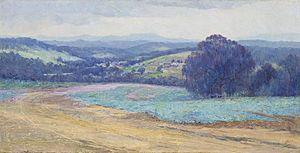
Clara Southern est une peintre australienne associée à l'école d'Heidelberg, également connue sous le nom d'impressionnisme australien. Elle est active entre les années 1883 et sa mort en 1940 Physiquement, Southern est grande avec des cheveux blonds rougeâtres et est surnommée «Panther» en raison de sa beauté souple